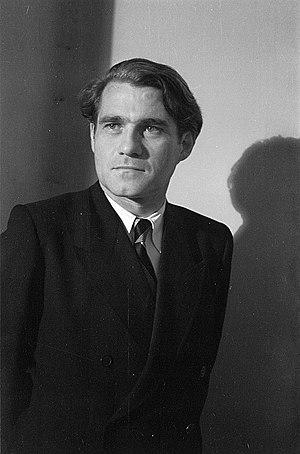
Joseph Keilberth est un chef d'orchestre allemand, né à Karlsruhe le 19 avril 1908 et mort à Munich le 20 juillet 1968.
2 mars : la Symphonie nᵒ 6 de Howard Hanson, créée par l'Orchestre philharmonique de New York dirigé par Leonard Bernstein.